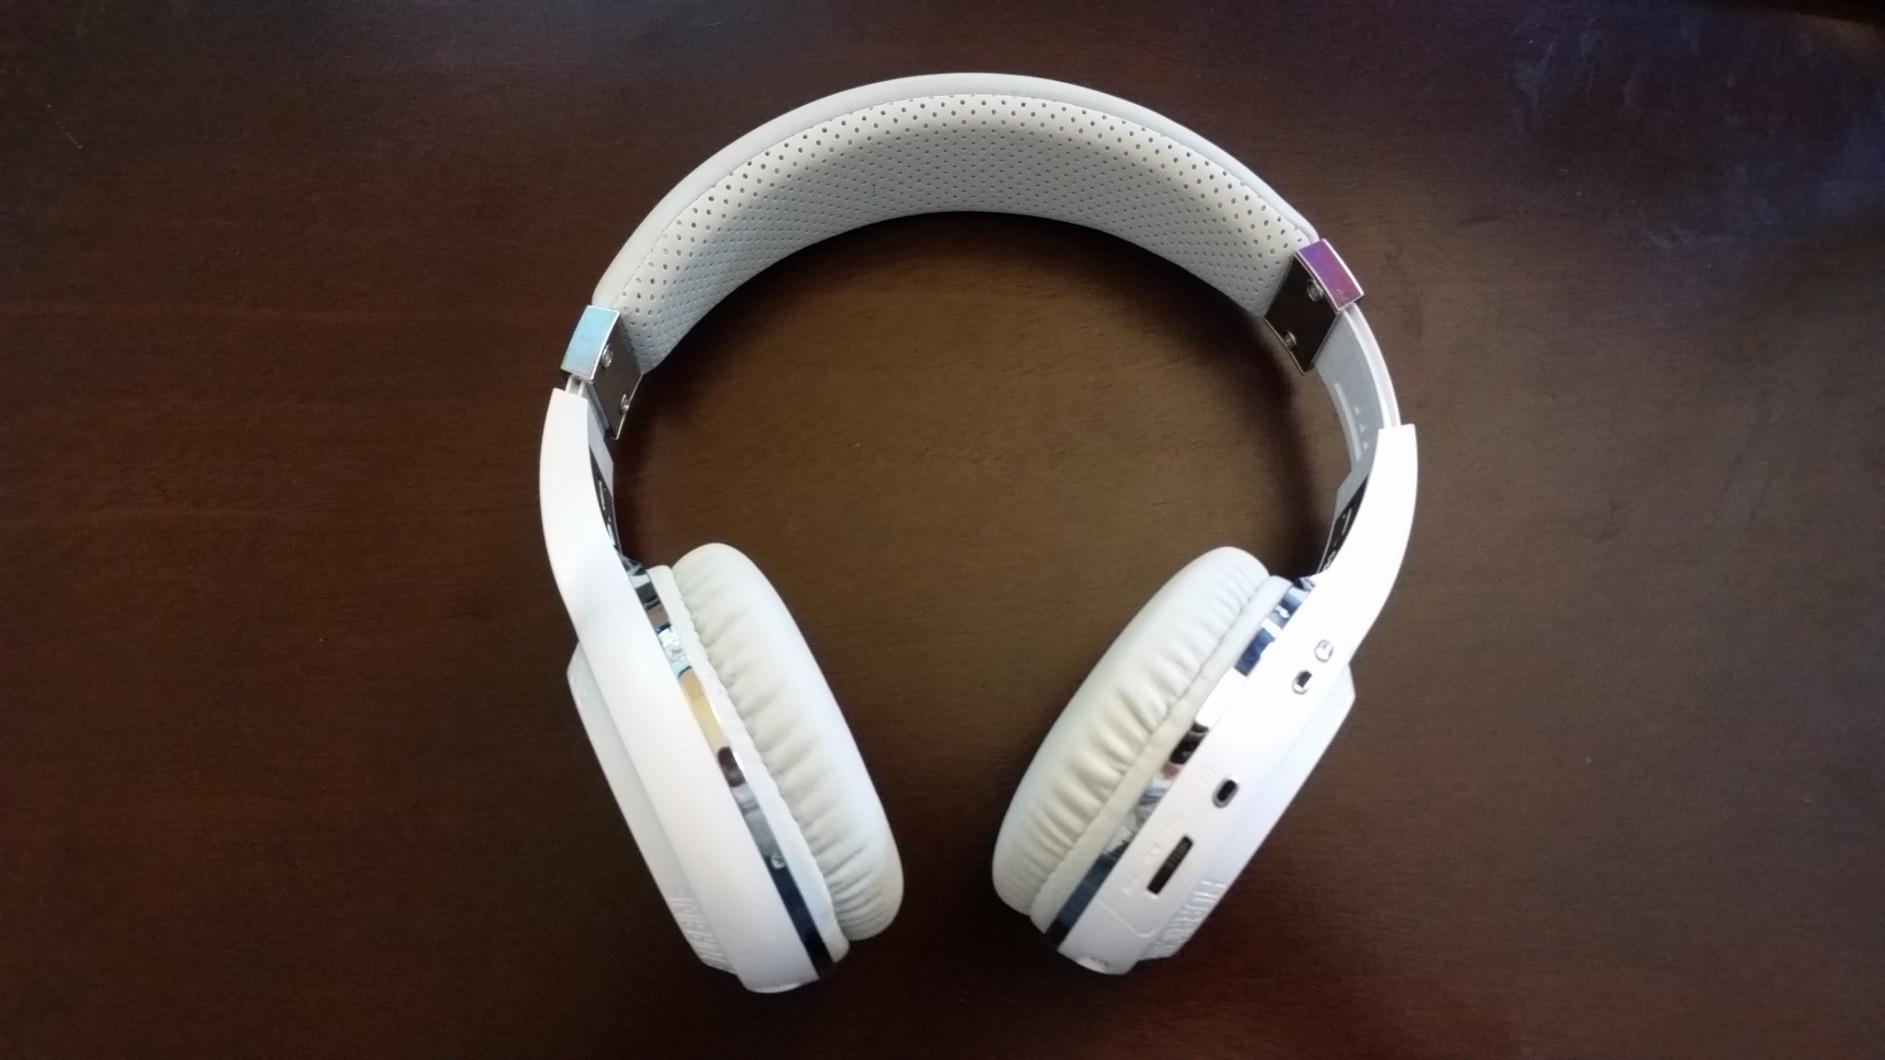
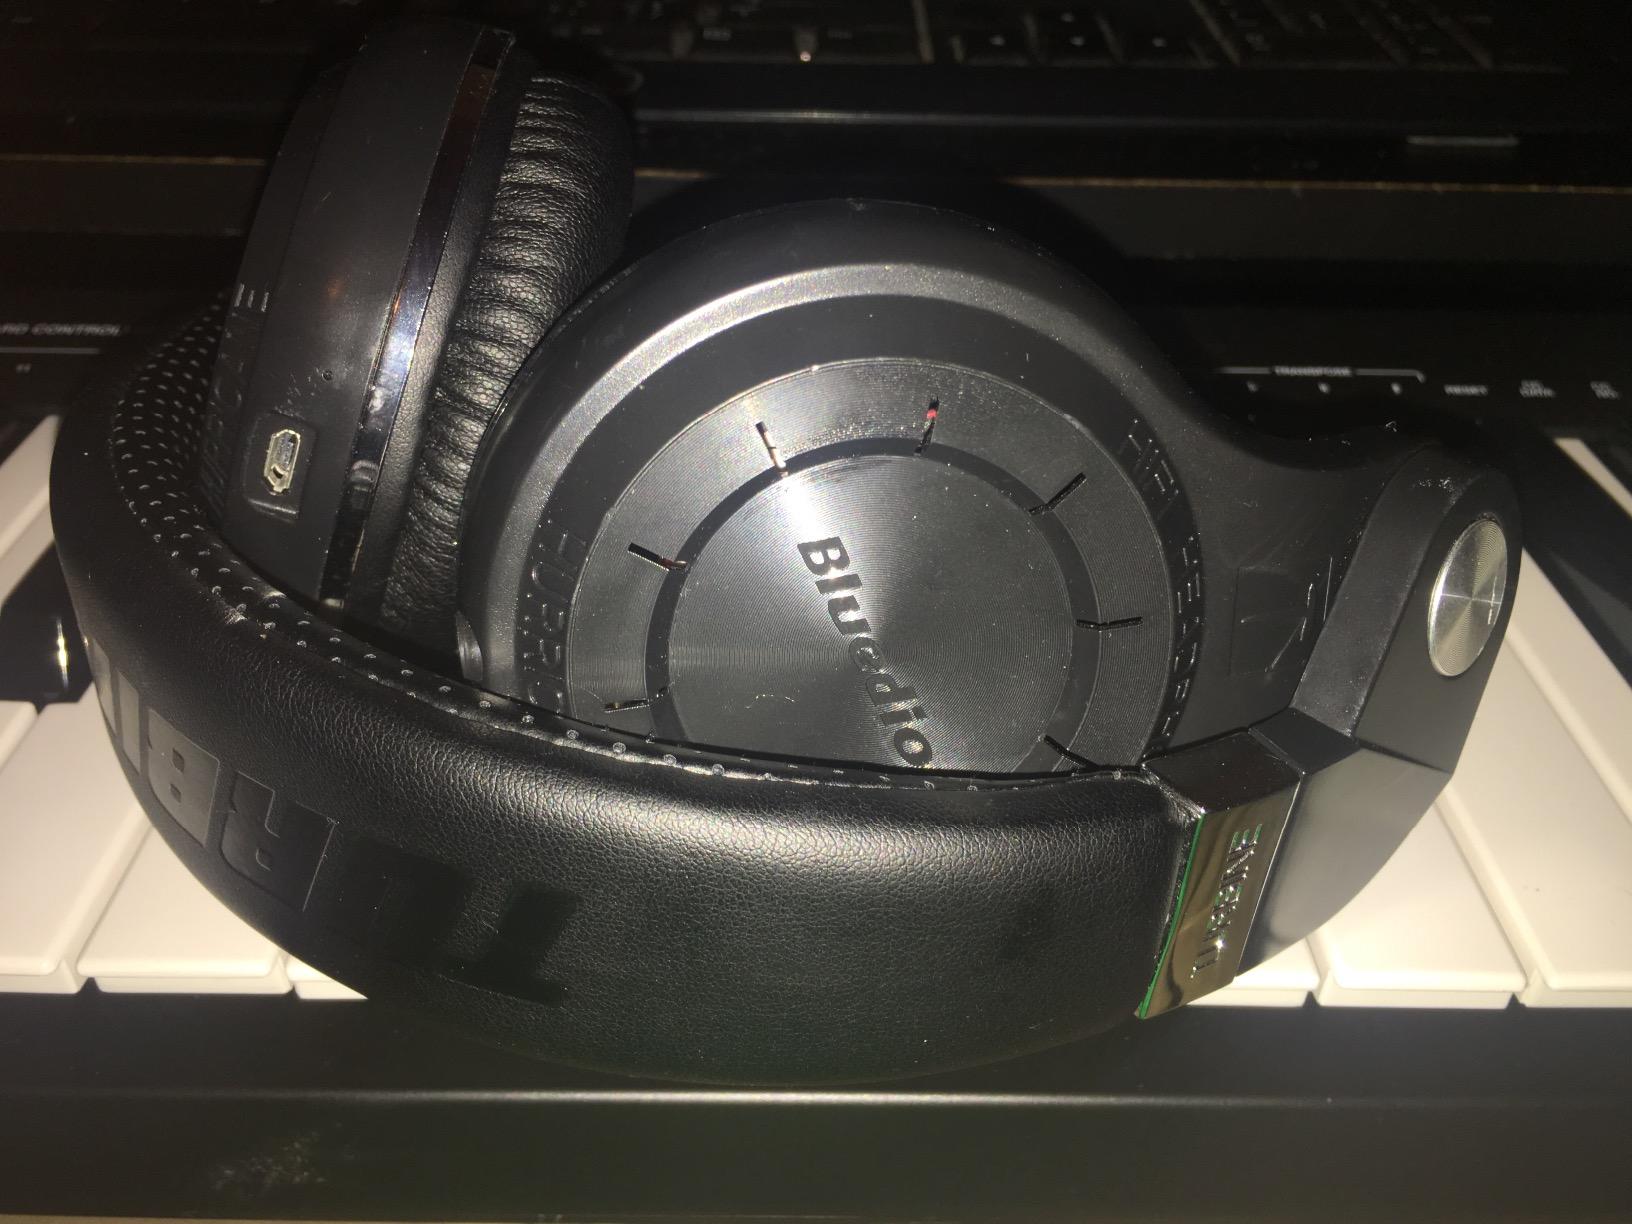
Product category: headphones
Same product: no